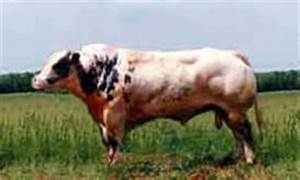
Label: cow